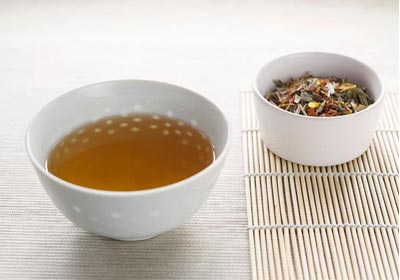
Label: trash